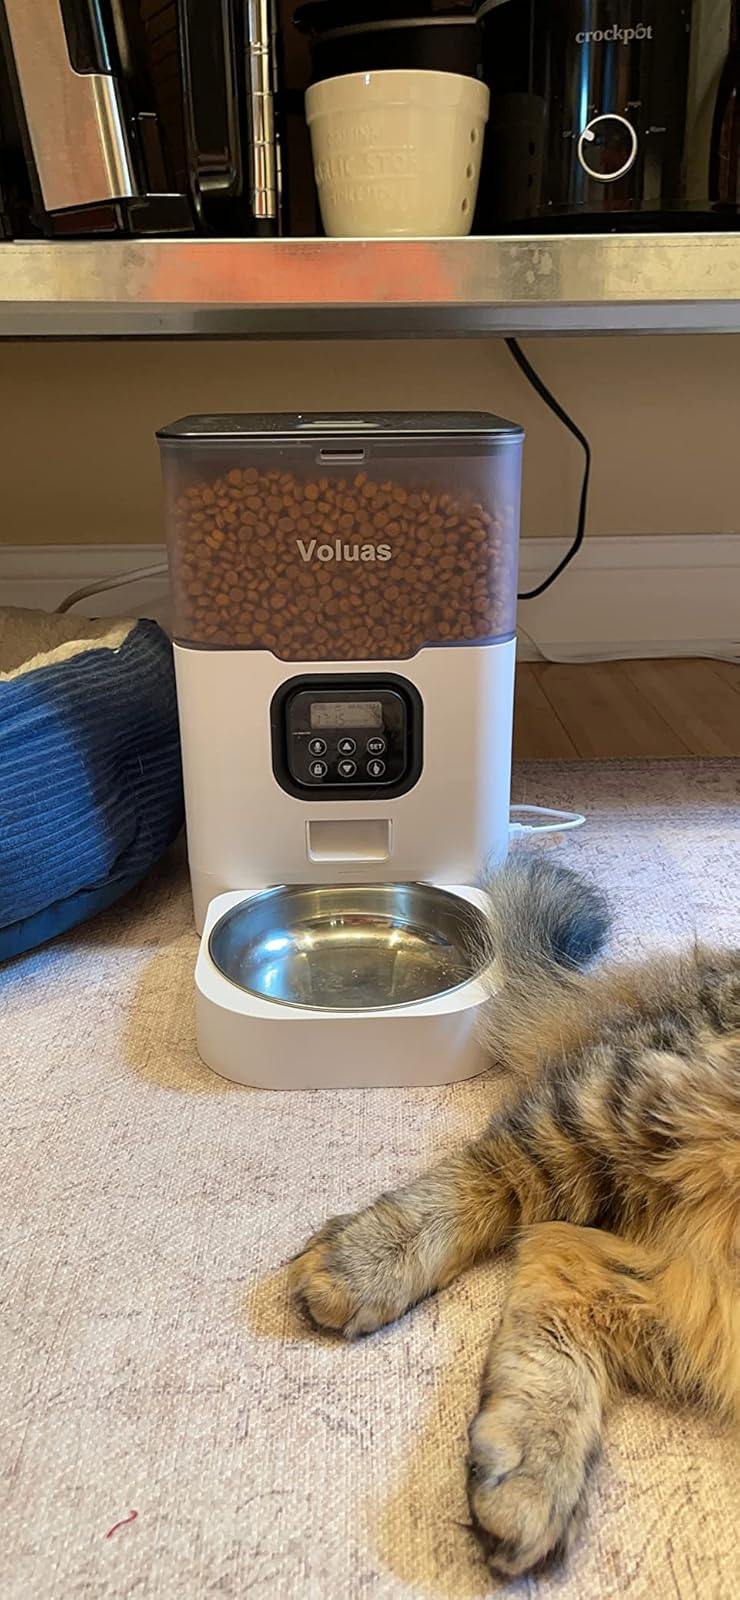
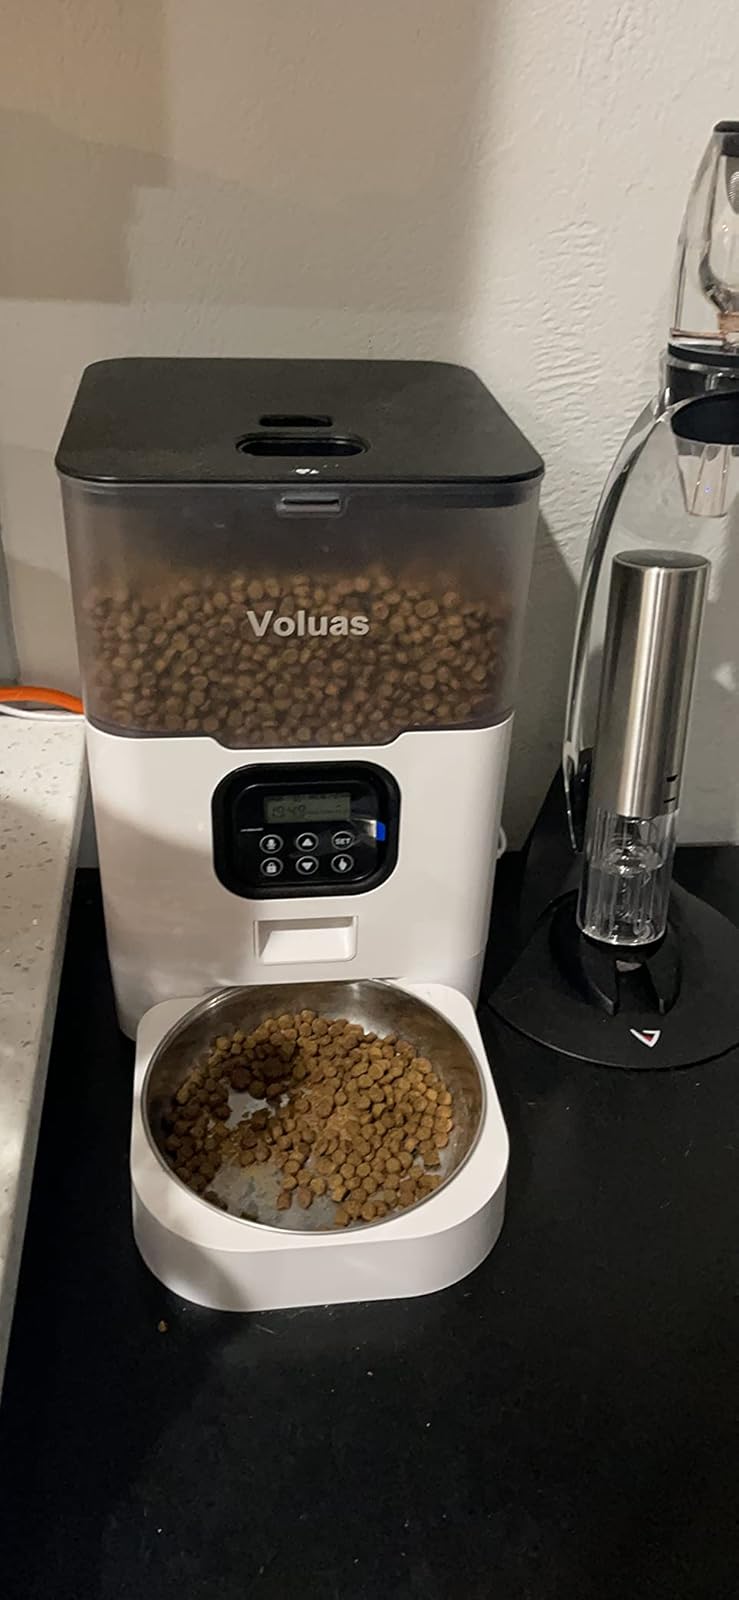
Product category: items_feeder
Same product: yes